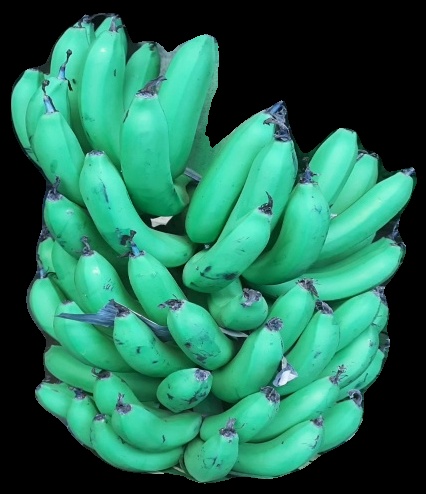
Variety: pachbale
Grade: grade1